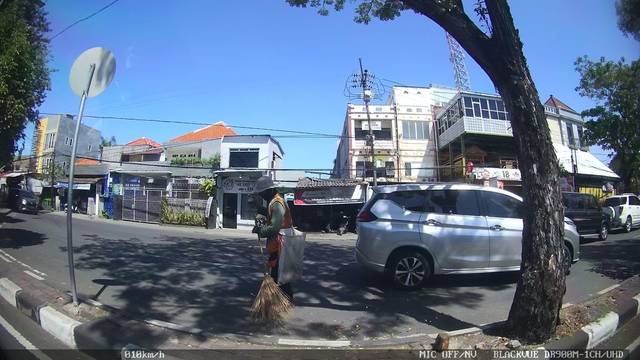
Region: Indonesia
Coordinates: -7.299, 112.762